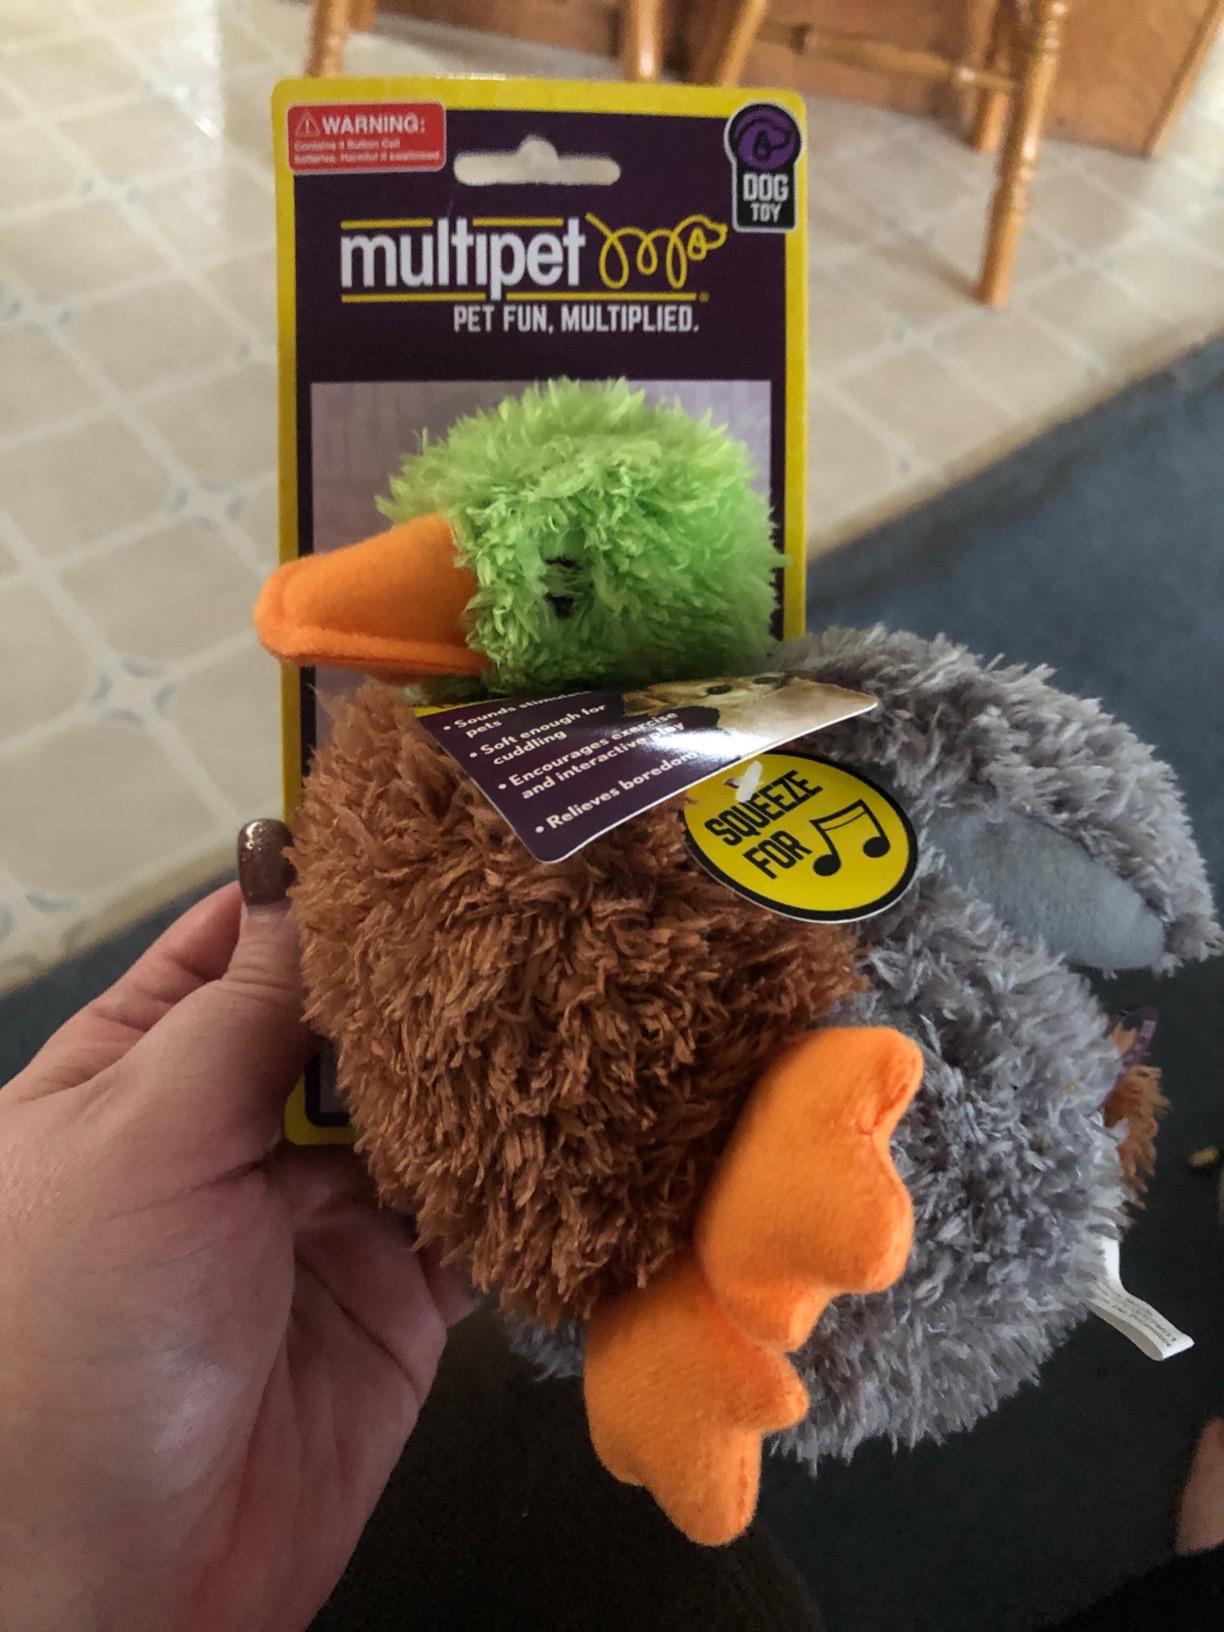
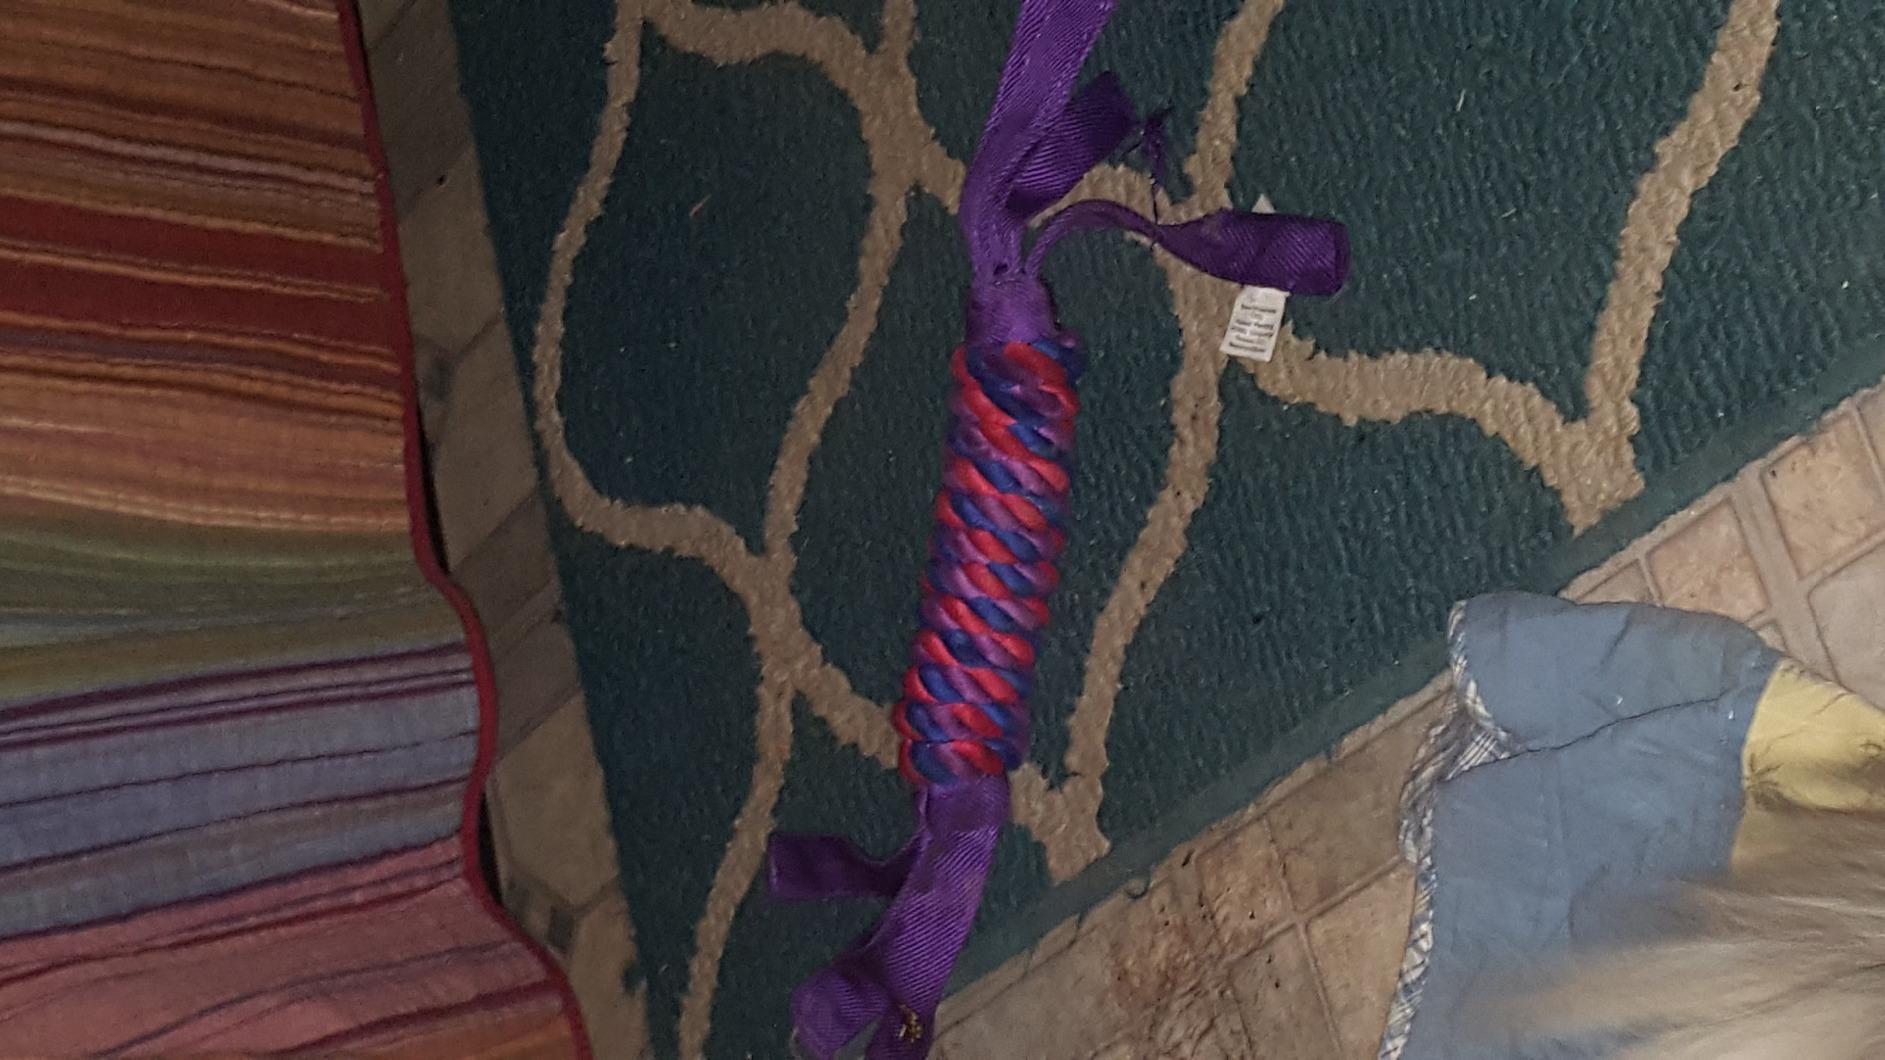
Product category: items_toy
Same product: no